Mir Jumla II

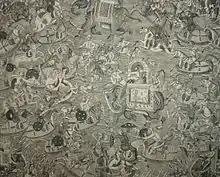
The Mughal armies of Aurangzeb and Shah Shuja confront each other

In 1653, Rustam Beg a Havildar under Mir Jumla demolished the upper part of the temple at Poonamallee and erected a mosque over it.